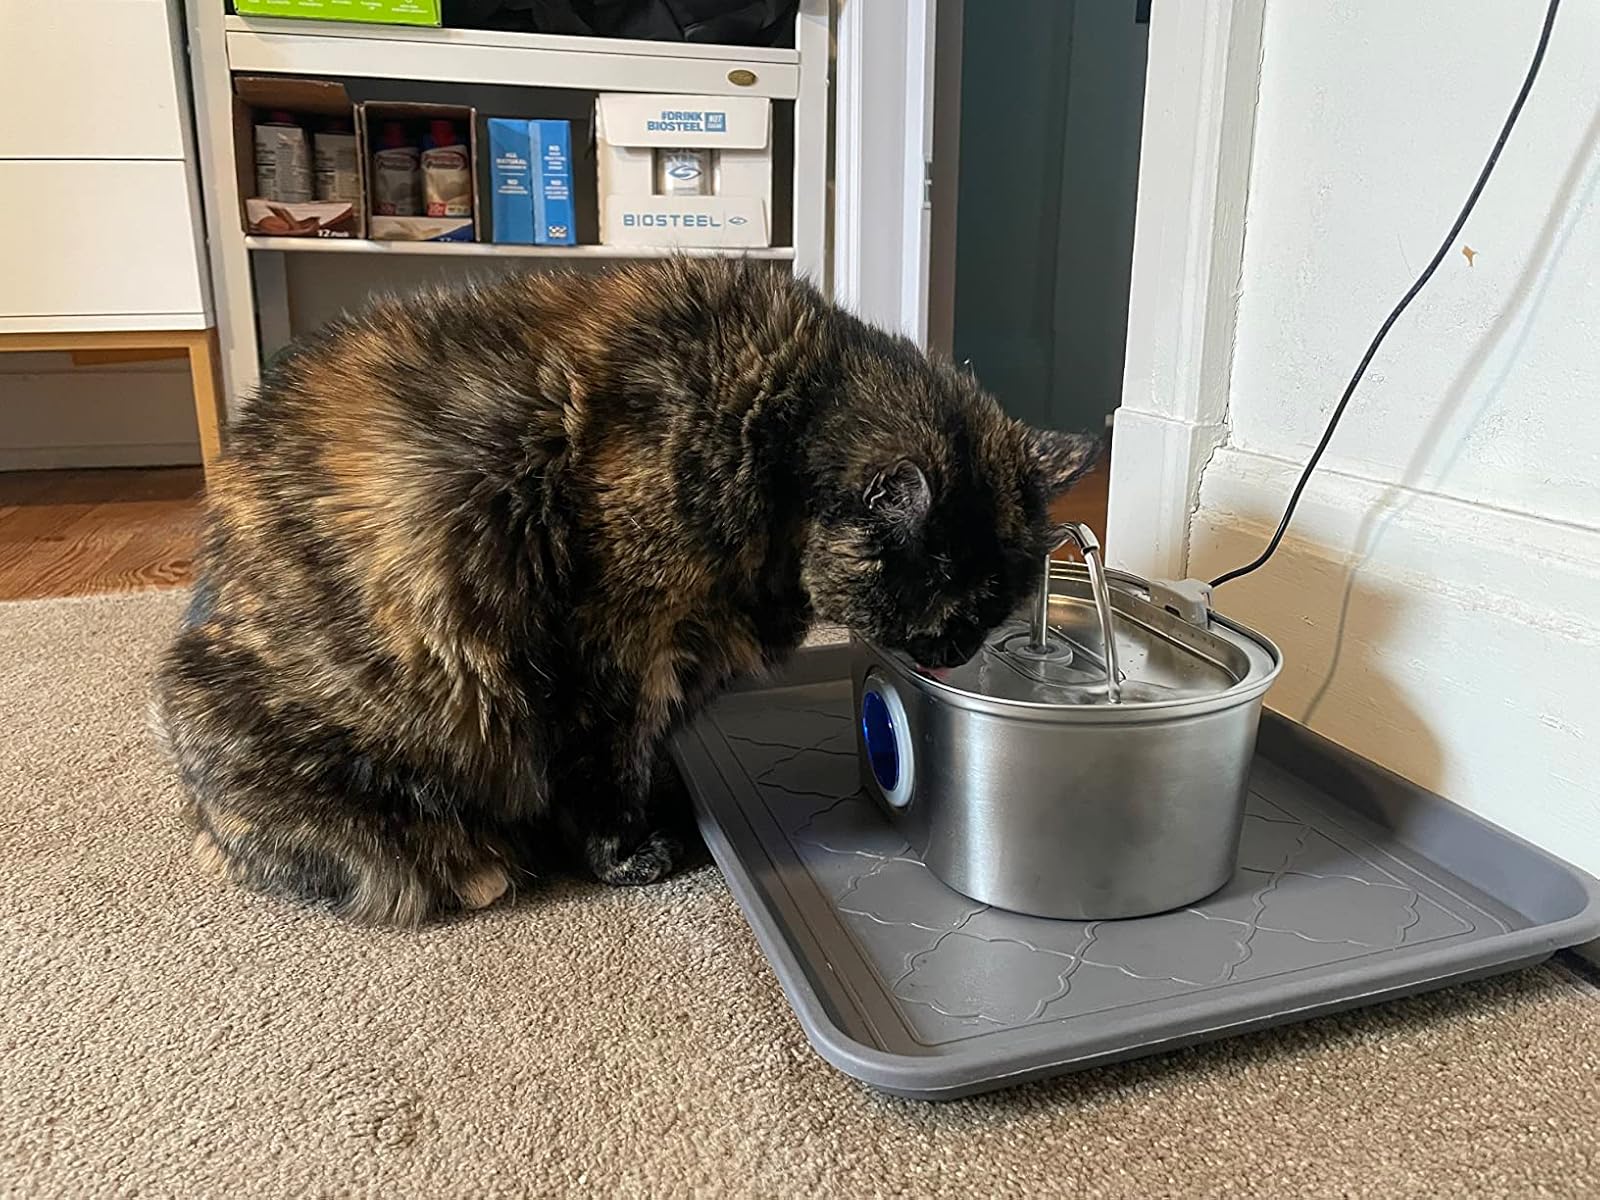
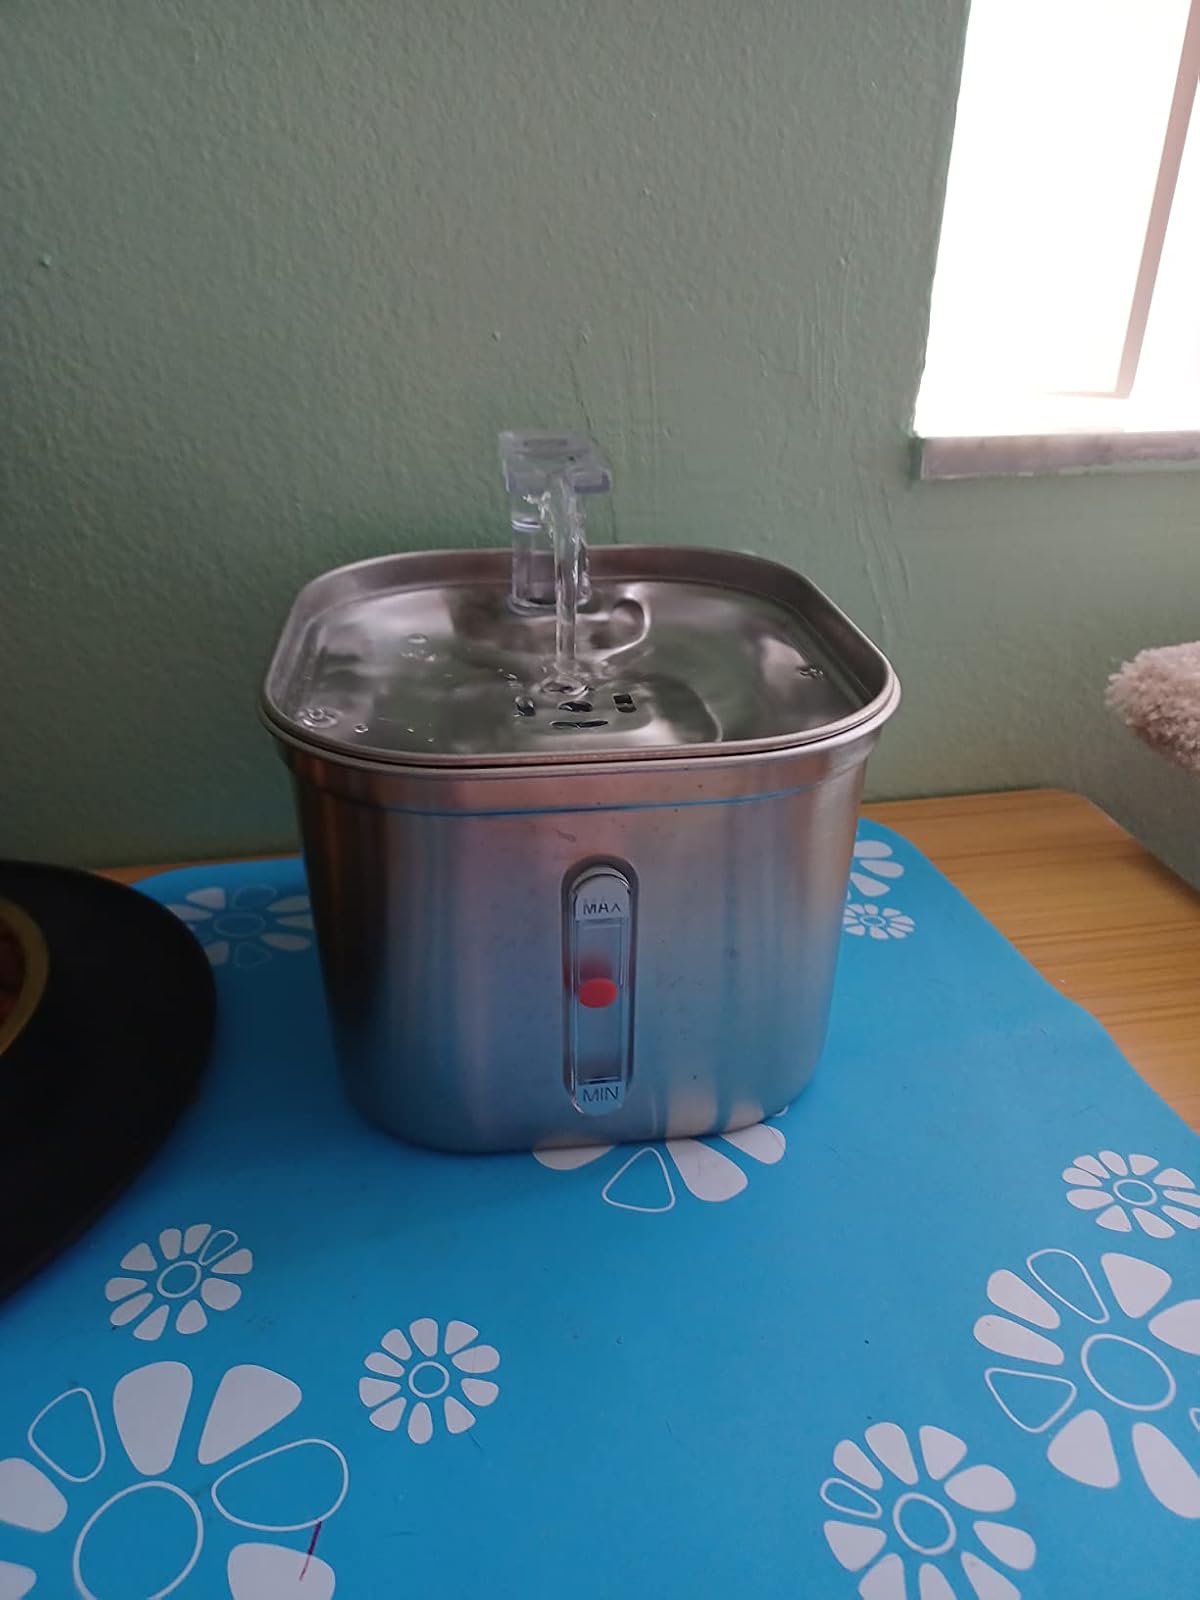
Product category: items_bowl
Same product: no